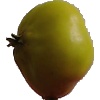
Label: Apple Red Yellow 2